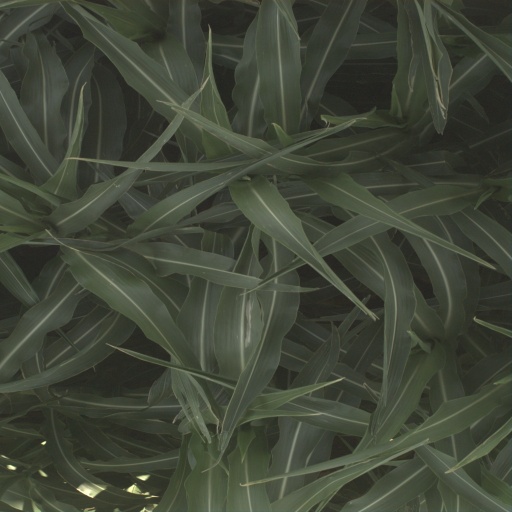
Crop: sorghum